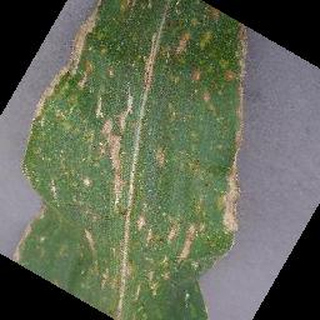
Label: corn_cercospora_leaf_spot